Galashiels

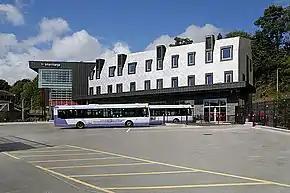
Galashiels Transport Interchange, a combined bus and railway station, shown in August 2015

In 1969, the historic Waverley Line, which connected the Scottish Borders to the national rail network, was closed as part of a wider series of cuts to British Railways. The closure led to a campaign for a return of rail to the region that never diminished. Following years of campaigning, in 2006, the Waverley Railway (Scotland) Act was passed by the Scottish Parliament, which authorised a partial restoration of the service. The new Borders Railway, which links Galashiels with Edinburgh, saw four new stations built in Midlothian and three in the Scottish Borders.